Eccles railway station

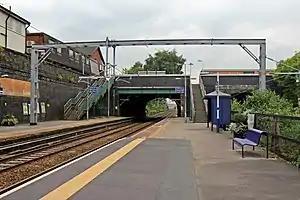
Eccles railway station in 2014 after electrification of the northern Liverpool-Manchester Line.

Eccles railway station serves the town of Eccles, Greater Manchester, England. It was opened on 15 September 1830 by the Liverpool and Manchester Railway (L&M).